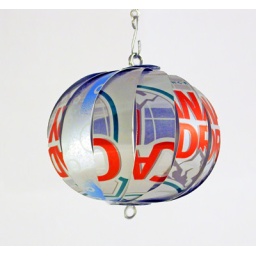
My paper balls re-interpreted in recycled aluminum. Lots of fun to make.